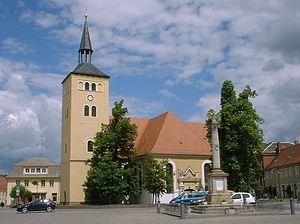
Jessen (Elster) est une ville de Saxe-Anhalt, en Allemagne, située dans l'arrondissement de Wittemberg.